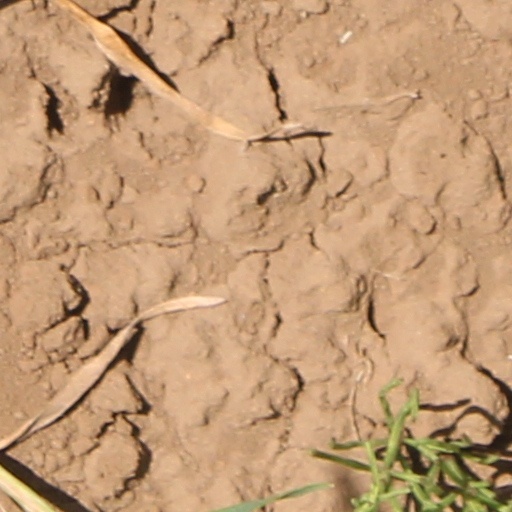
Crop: wheat